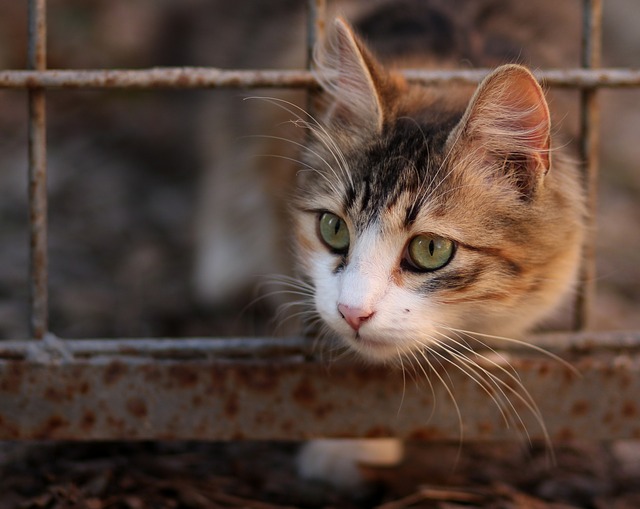
Label: cat